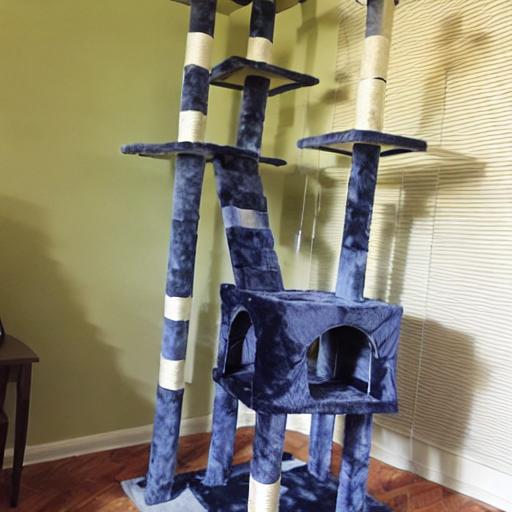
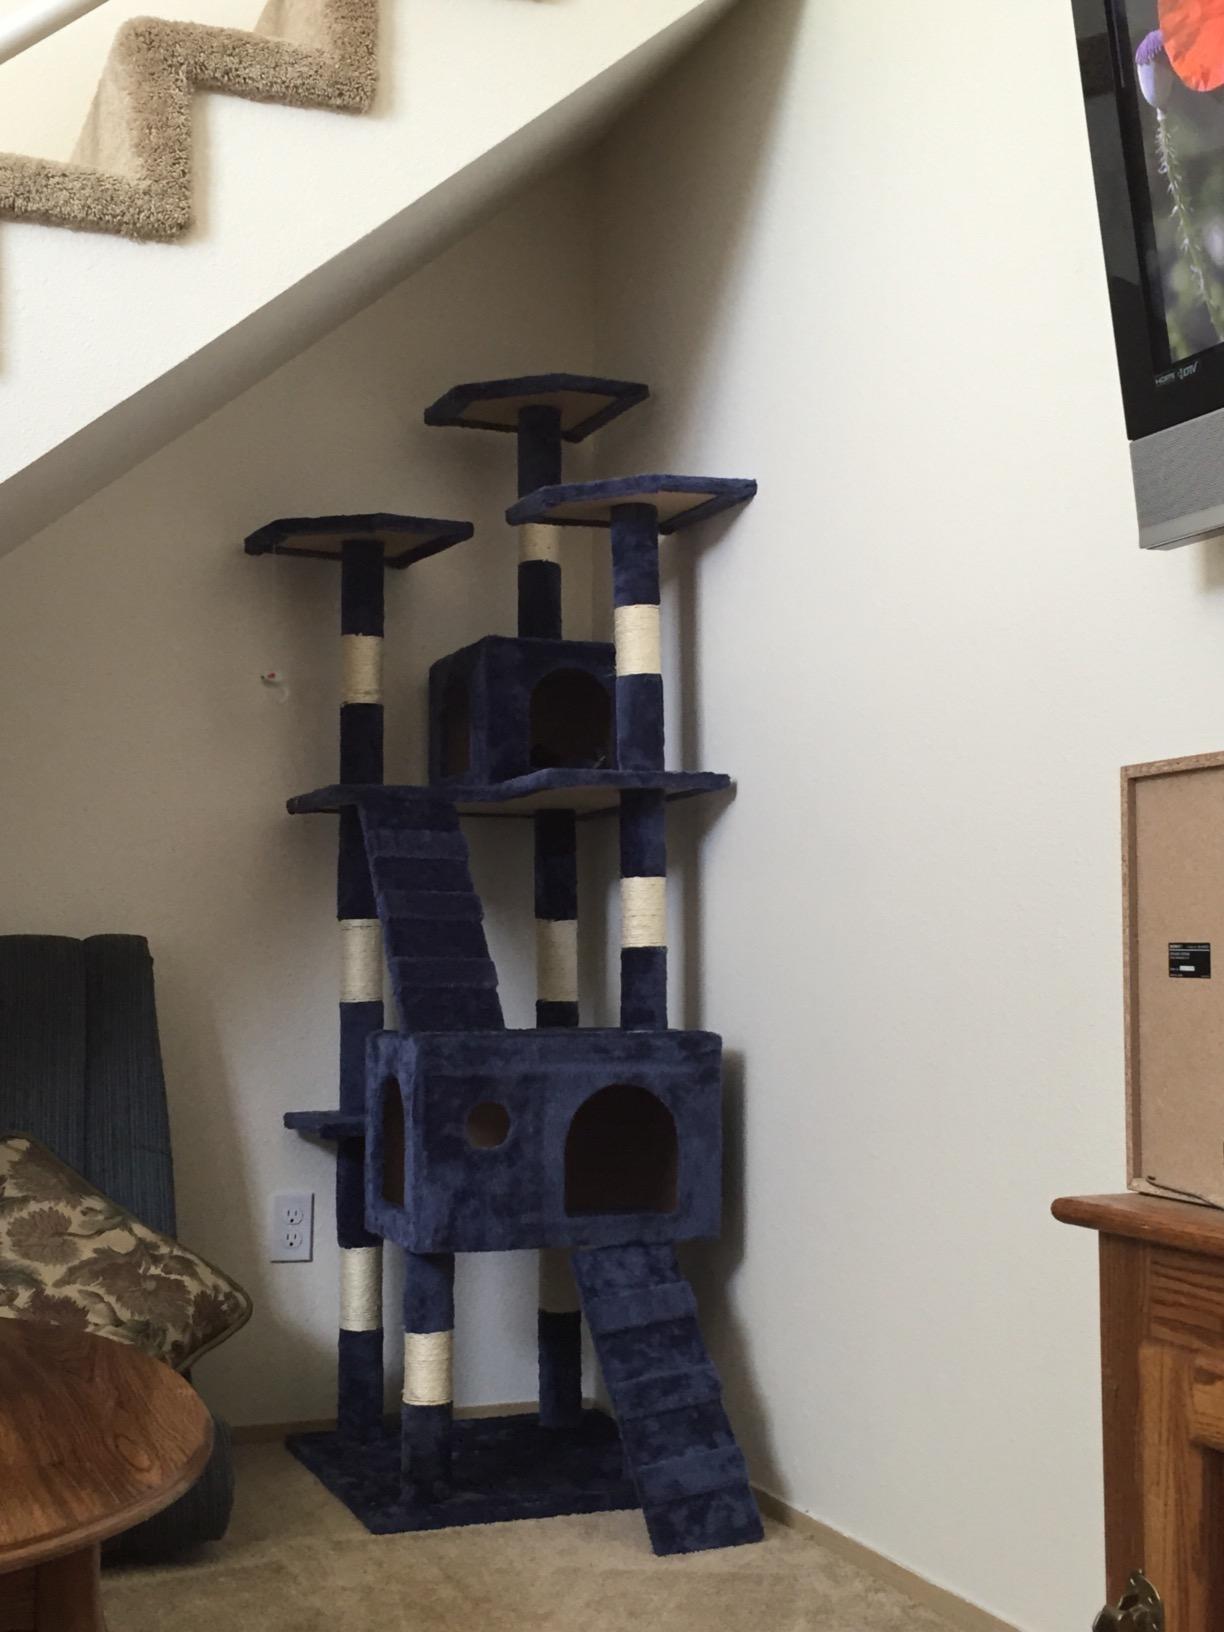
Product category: items_cat tree
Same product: no